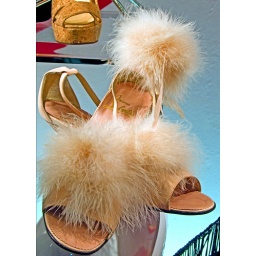
Christian Louboutin shoes in window photo 113